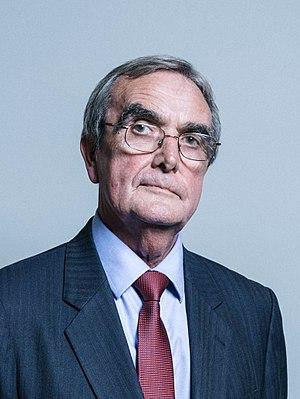
Cette liste présente les 650 membres de la 55ᵉ législature de la Chambre des communes du Royaume-Uni au moment de leur élection le 6 mai 2010 lors des élections générales britanniques de 2010. Elle présente les élus par circonscriptions.
La circonscription de Birmingham Hall Green est une circonscription électorale britannique située dans la ville de Birmingham et représentée à la Chambre des Communes du Parlement britannique.